Ivo Pękalski

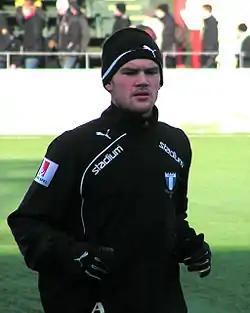
Pękalski training for Malmö FF in January 2010.

On 27 July 2009, Pękalski was transferred from Landskrona BoIS to Malmö FF, signing a four–year contract, keeping him until 2013. However, he was assigned to playing for the reserve team during his first year at the club. At one point, Pękalski appeared in the club's first team, appearing as an unused substitute against IFK Göteborg on 19 October 2009.